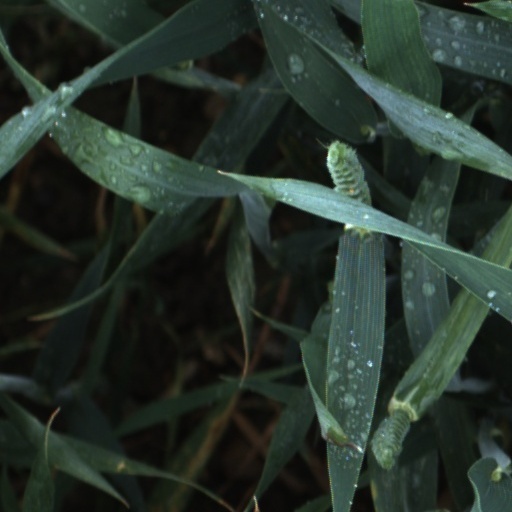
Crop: wheat